Kartik Aaryan

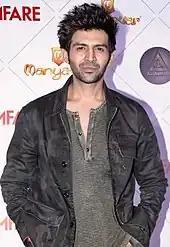
Aaryan in 2019

In addition to acting in films, Aaryan endorses several brands and products, including the sportswear brand Hummel International, the cream Emami Fair And Handsome and the clothing brand Manyavar. He has also co-hosted the 2018 IIFA Awards with Ayushmann Khurrana, and the 2019 Zee Cine Awards with Vicky Kaushal.